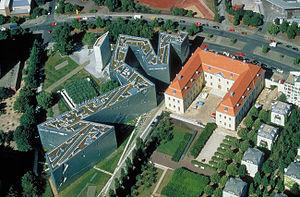
Vue aérienne du Musée juif de Berlin. Tour de Shoah et jardin d'exil (à Babylone). œuvre de l'architecte juive Daniel Libeskind
Daniel Libeskind, né le 11 mai 1946 à Łódź, en Pologne, est un architecte américain.
Le Musée juif de Berlin est l'un des musées les plus grands d’Europe. Créé par l'architecte américain d'origine polonaise Daniel Libeskind, il a été inauguré en 2001. Situé dans le quartier de Kreuzberg à Berlin, il est constitué de deux bâtiments abritant une exposition permanente et de nombreuses expositions temporaires retraçant deux millénaires d’histoire des Juifs en Allemagne.
L'architecture contemporaine est par définition l'architecture produite maintenant, et cette qualification est donnée aux courants architecturaux de ces dernières décennies appartenant à l'histoire immédiate. Mais d'une façon encore plus générale le XXᵉ siècle est l'époque contemporaine définissant pour son architecture alors son caractère « contemporain », et dans ce cas voir l'Histoire de l'architecture#Époque contemporaine.